Early world maps

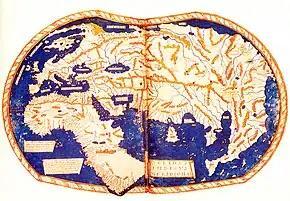
Martellus world map (1490)

The Genoese map of 1457 is a world map that relied extensively on the account of the traveller to Asia Niccolo da Conti, rather than the usual source of Marco Polo. The author is unknown, but is a more modern development than the Fra Mauro world map, less intricate and complete, with fairly good proportions given to each of the continents. The map depicts the main landmarks of the time, and figures such as the legendary Prester John in Africa, the Great Khan in China, "Xilam" (Ceylon) and Sumatra, and the design of a three-masted European ship in the Indian Ocean, something which had not occurred, suggesting that a sea-lane was a possibility.